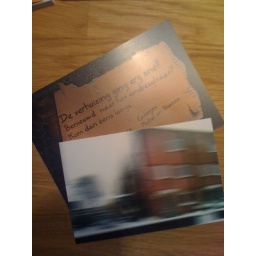
Leuk kaartje in de bus van @micheltel